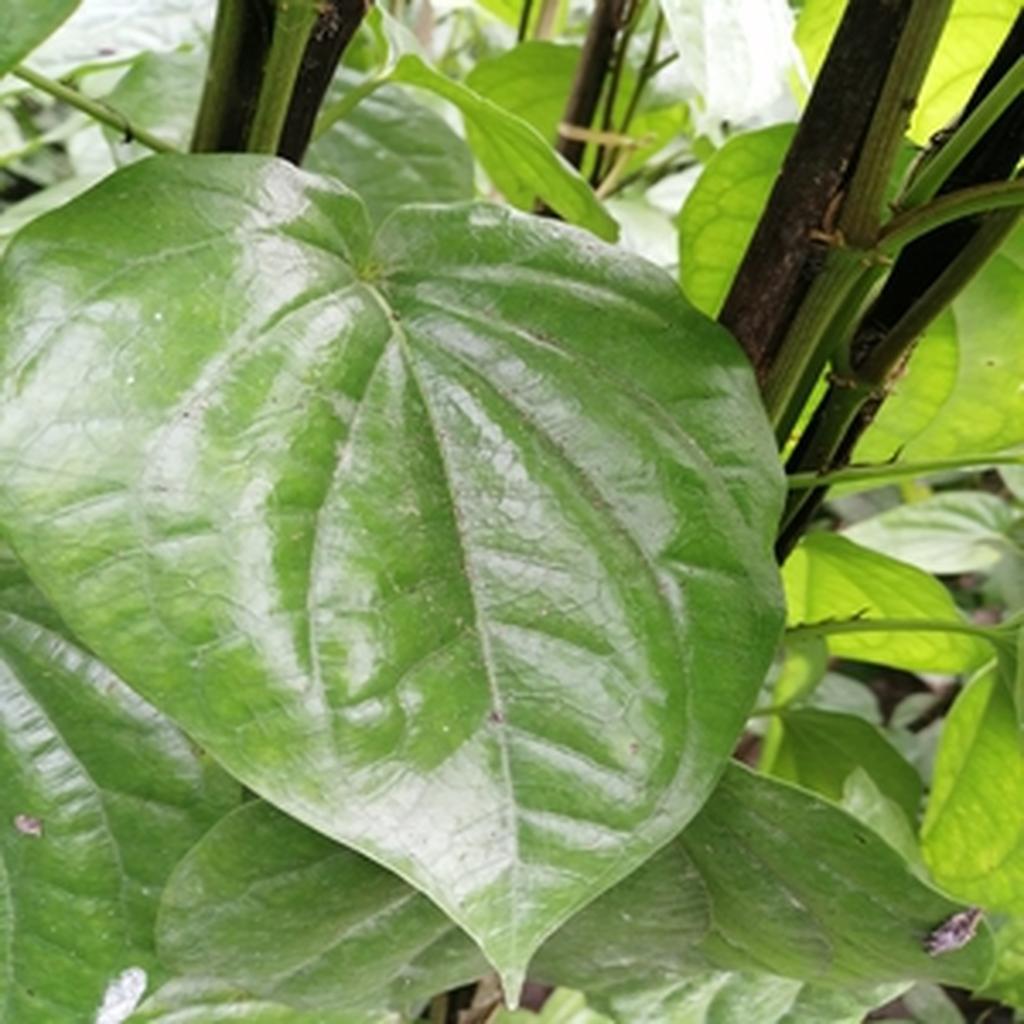
Label: Healthy_Leaf